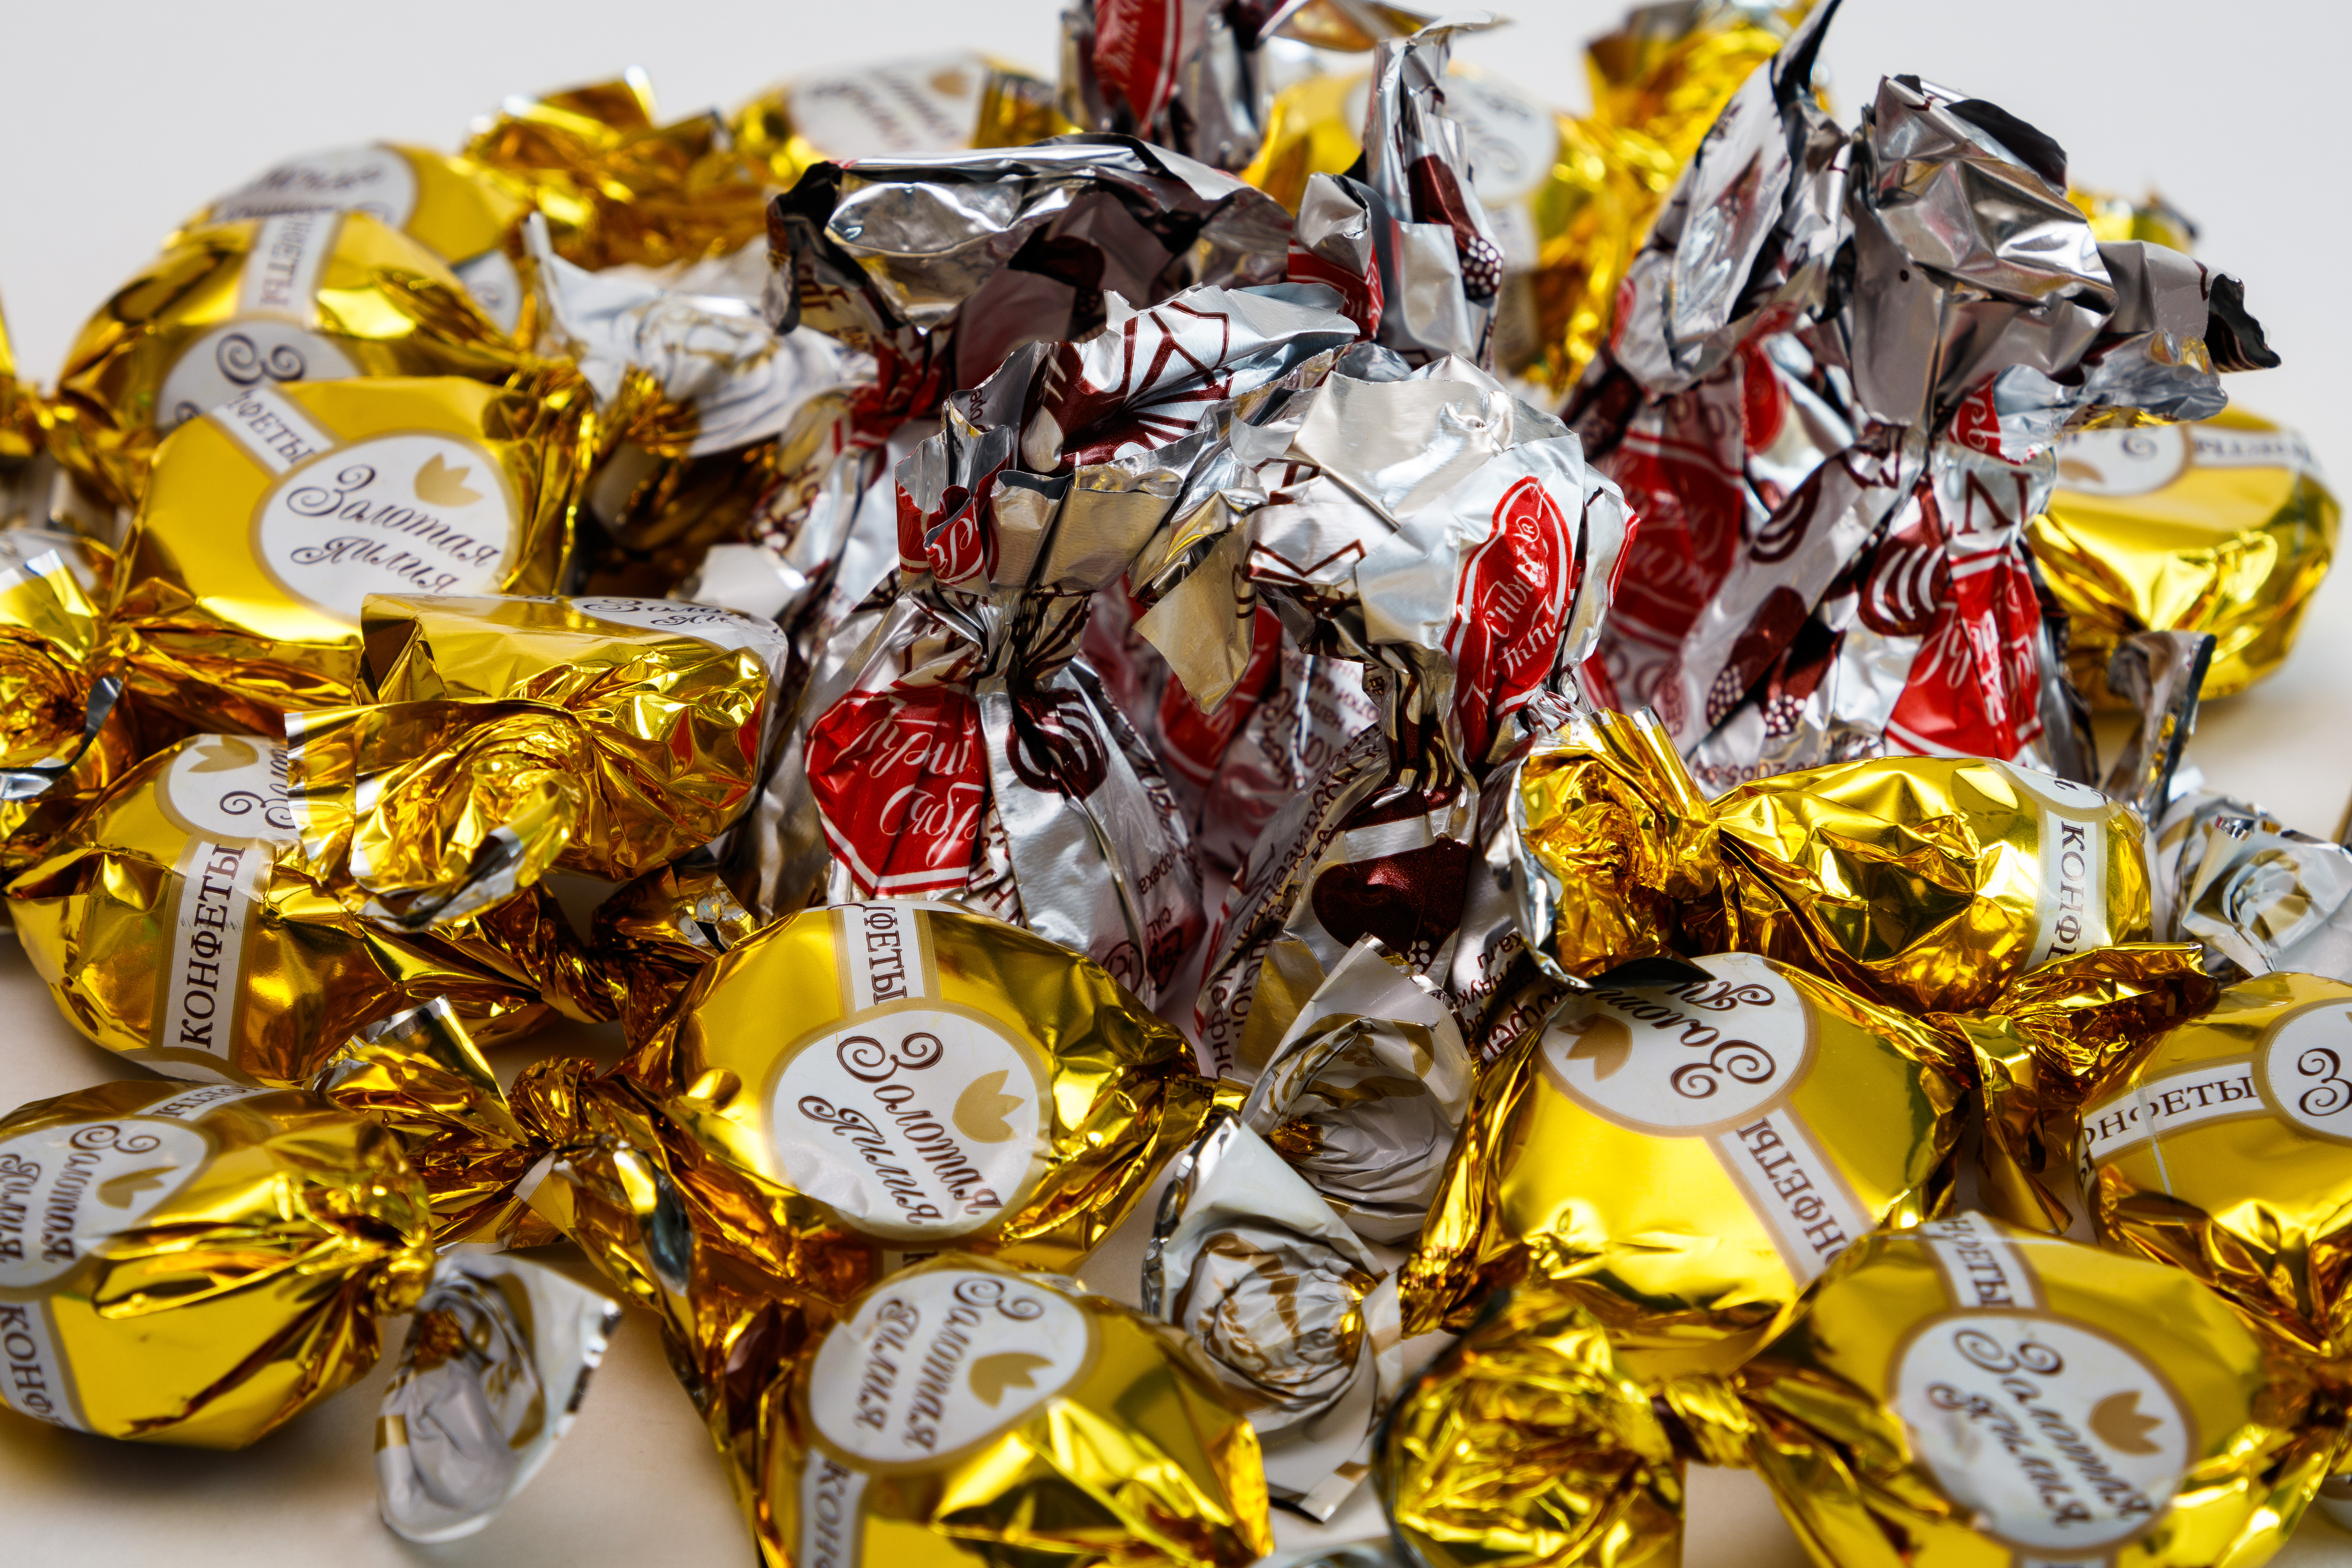
chocolates, chocolate, candy, dessert, cocoa, food, sweet, sweetness, confectionery, gift, packaging, gold, yellow, amber, symbol, brass, medal, foil